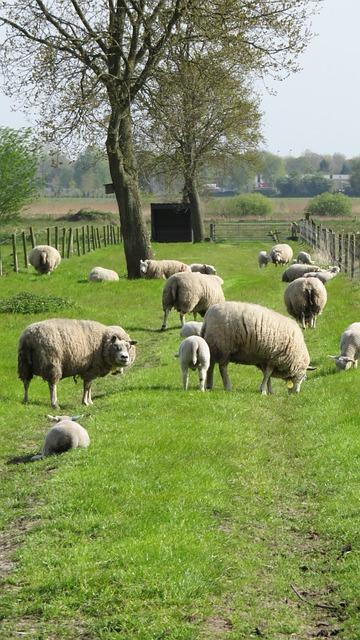
sheep